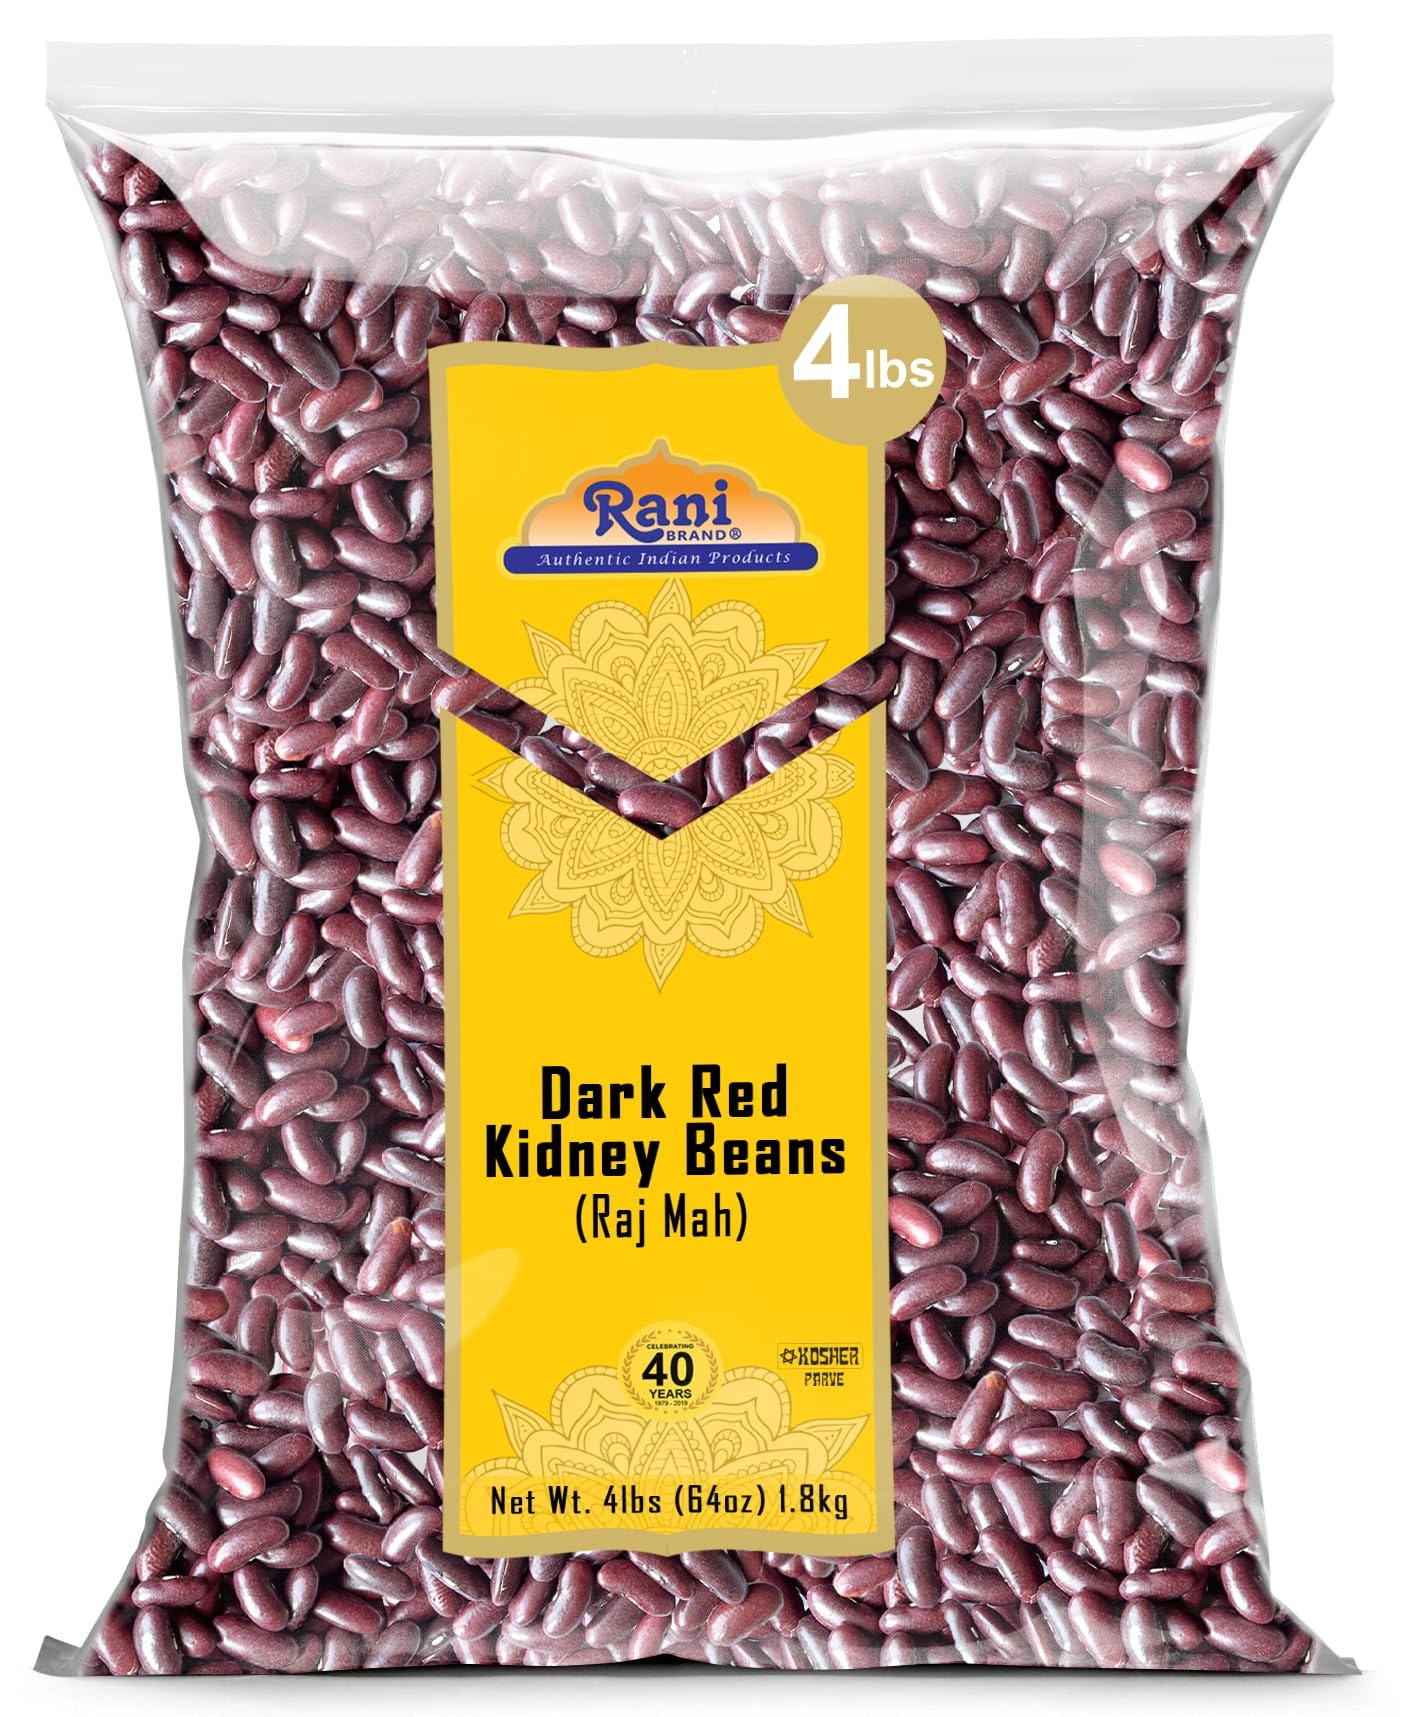
Item Name: Rani Red Kidney Beans, Dark 64oz (4lbs) 1.81kg Bulk ~ All Natural | Vegan | Gluten Friendly | NON-GMO | Kosher | Raj Mah
Bullet Point 1: You'll LOVE our Red Kidney Beans Dark by Rani Brand--Here's Why:
Bullet Point 2: ❤️100% Natural, No preservatives or "fillers" & Great Health Benefits.
Bullet Point 3: ❤️Great source of natural protein, ideal for vegetarians & vegans.
Bullet Point 4: ❤️Rani is a USA based company selling spices for over 40 years, buy with confidence!
Bullet Point 5: ❤️Net Wt. 64oz (4lbs) 1.81kg, Alternate Names: (Indian) Raj Mah
Product Description: Red kidney beans are commonly used in the cuisine of India, where the beans are known as Raj Mah. Red kidney beans are used in southern Louisiana for the classic Monday Creole dish of red beans and rice. It is named for its visual resemblance in shape and color to a kidney.
Value: 64.0
Unit: Ounce

Price: 14.99